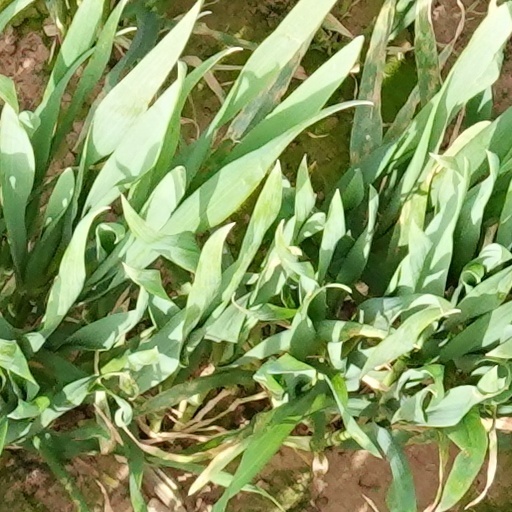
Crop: wheat